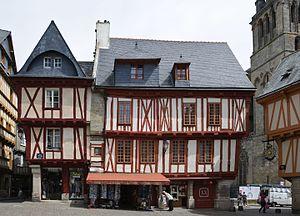
Vannes (Morbihan, France)
La commune française de Vannes, dans le Morbihan compte au total 281 monuments classés ou inscrits à l'inventaire des monuments historiques. 37 d'entre eux sont des monuments immobiliers, plaçant la commune à la 83ᵉ place des communes les plus riches en France ; les 244 autres inventoriés le sont au sein de la base des objets mobiliers.
Vannes /van/ est une commune française située dans l’ouest de la France sur la côte sud de la région Bretagne. La ville, située en Basse-Bretagne, est la préfecture du département du Morbihan, et le siège d'une agglomération de 135 882 habitants. Centre économique et destination touristique à la tête d’une aire urbaine de 157 007 habitants au 1ᵉʳ janvier 2016, et d'une population municipale de 53 218 habitants au 1ᵉʳ janvier 2016, Vannes est la 4ᵉ agglomération de la région Bretagne en nombre d'habitants, et le 3ᵉ pôle universitaire de Bretagne.
La place Henri-IV est une place publique du centre-ville de Vannes.